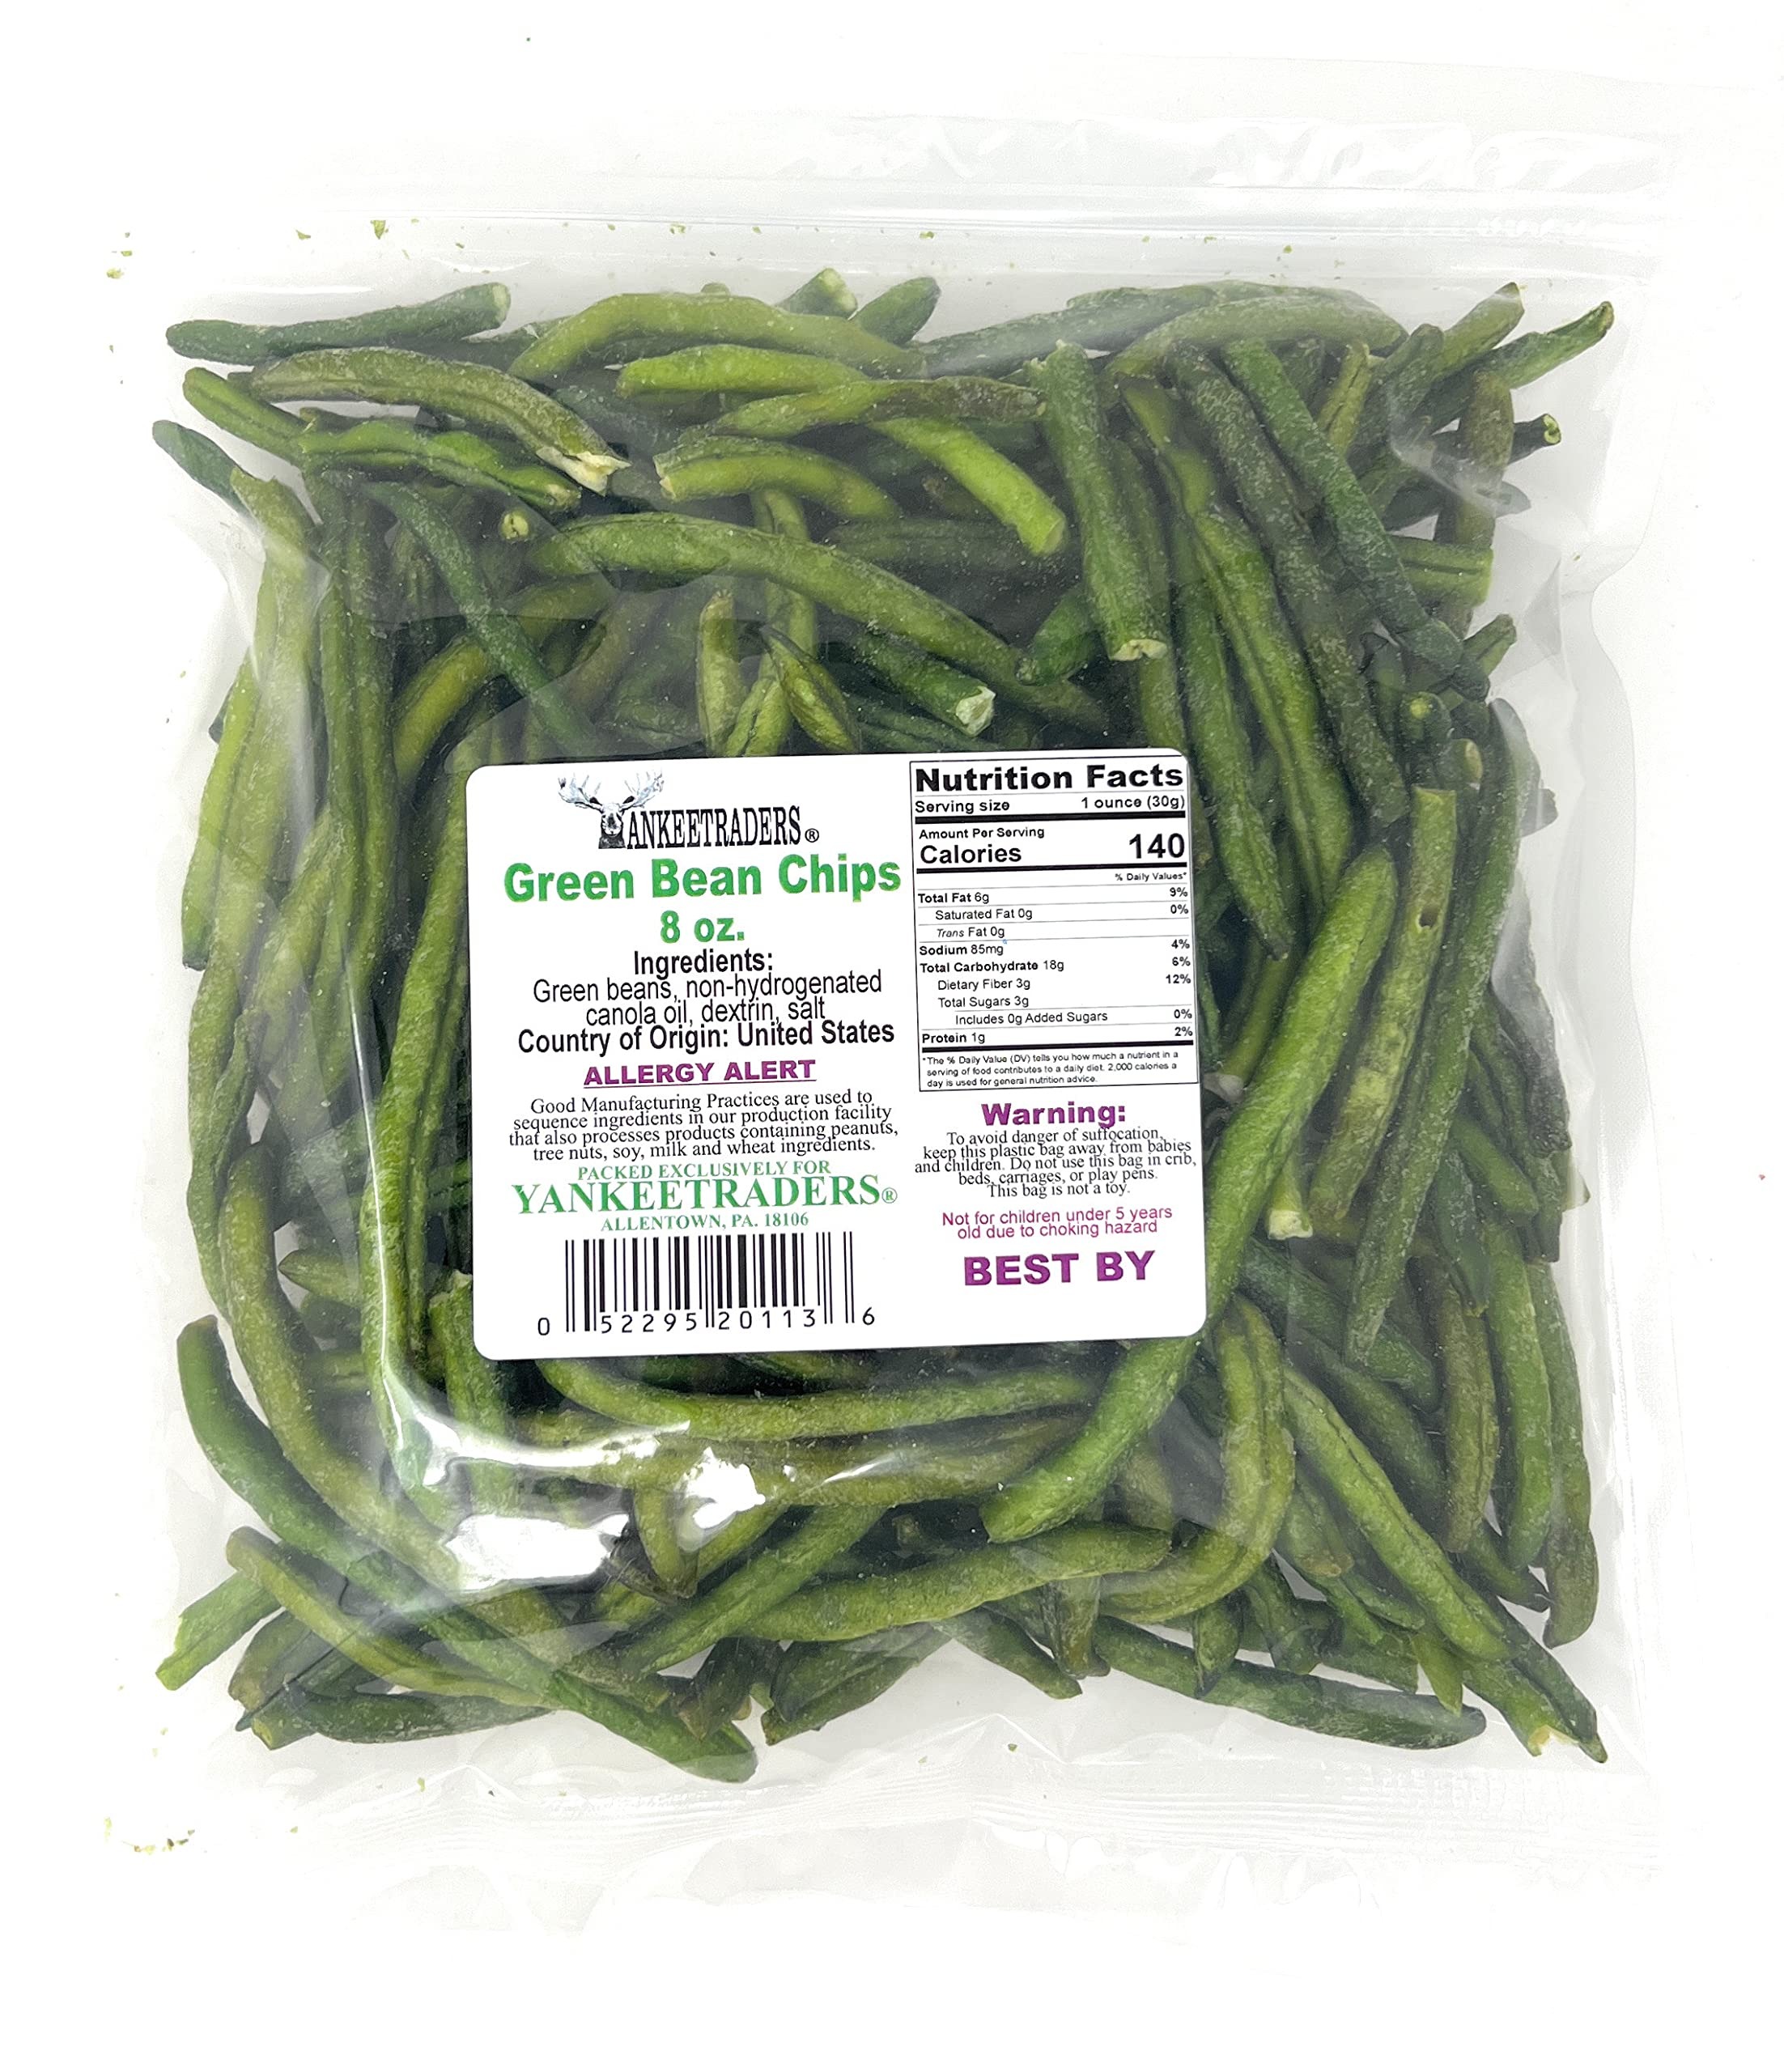
Item Name: Yankee Traders Green Bean Chips, 8 Ounce
Bullet Point 1: YANKEETRADERS Brand green bean Chips/ 8 ounce resalable bag
Bullet Point 2: Made with Non-Hydrogenated Canola Oil
Bullet Point 3: Delicious and crunchy green bean Chips
Bullet Point 4: Lightly salted
Bullet Point 5: Great for healthy snacking or dipping
Value: 8.0
Unit: ounce

Price: 19.82